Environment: real
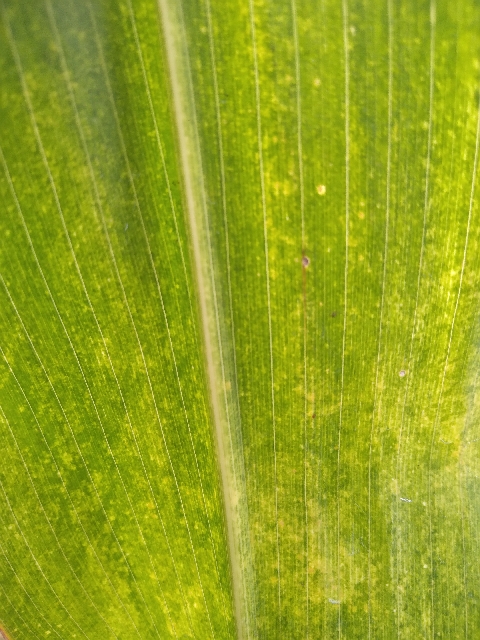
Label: lethal_necrosis